Andries de Graeff

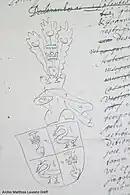
Coat of Arms as knight of the Holy Roman Empire, diplom July 19th 1677 (archiv Matthias Laurenz Gräff)

Shortly before Andries, the "Edle Herr von Graef(f)", died in end of 1678, he and his only adult son, Cornelis de Graeff, were raised to the German Imperial Knighthood by Emperor Leopold I and their coat of arms improved. The reason was a relationship claimed by De Graeff to the noble family Von Graben, but this was doubted by his political opponents during De Graeff's lifetime. With Wolfgang von Graben and his son Peter von Graben (* around 1450/1460), family members from Laibach (Ljubljana) came to Holland around 1476 [reported also in 1483] in the entourage of Archduke Maximilian of Austria [the later Emperor]. The latter had just acquired Holland by marrying Mary of Burgundy. Margarethe von Croppenstein is reported as Peter's mother, but this cannot be correct, since she is mentioned as the wife of a Wolfgang von Graben, but only in the 16th century, which therefore applies to a later Wolfgang von Graben. Wolfgang entered the military service and was assigned to the archduke. Peter took the name Pieter (de) Graeff (or De Graaff), and also appears as the progenitor of the De Graeff family. "De Graeff" was the Dutch spelling of "Von Graben" during the 14th and 15th century. In the Diploma of Nobility loaned to Andries de Graeff, it was affirmed that the family de Graeff was formerly called von Graben, which is the same as de Graeff. He also appears as the first known bearer of the Graeffsche/Grabenschen (family) coat of arms with the silver spade on a red background and the silver bird [swan] on a blue background. This family today shows the same coat of arms as the De Graeff family. However, the Dutch Nieuw Nederlandsch Biographical Woordenboek doubts this family constellation: "A certain Wolfgang von Graben, who came to Holland around 1483, is said to have married there and had a son Pieter, who is said to be the progenitor of the Dutch family..." That diplome dadet from 19 July 1677. Diplom loaned to Andries de Graeff: